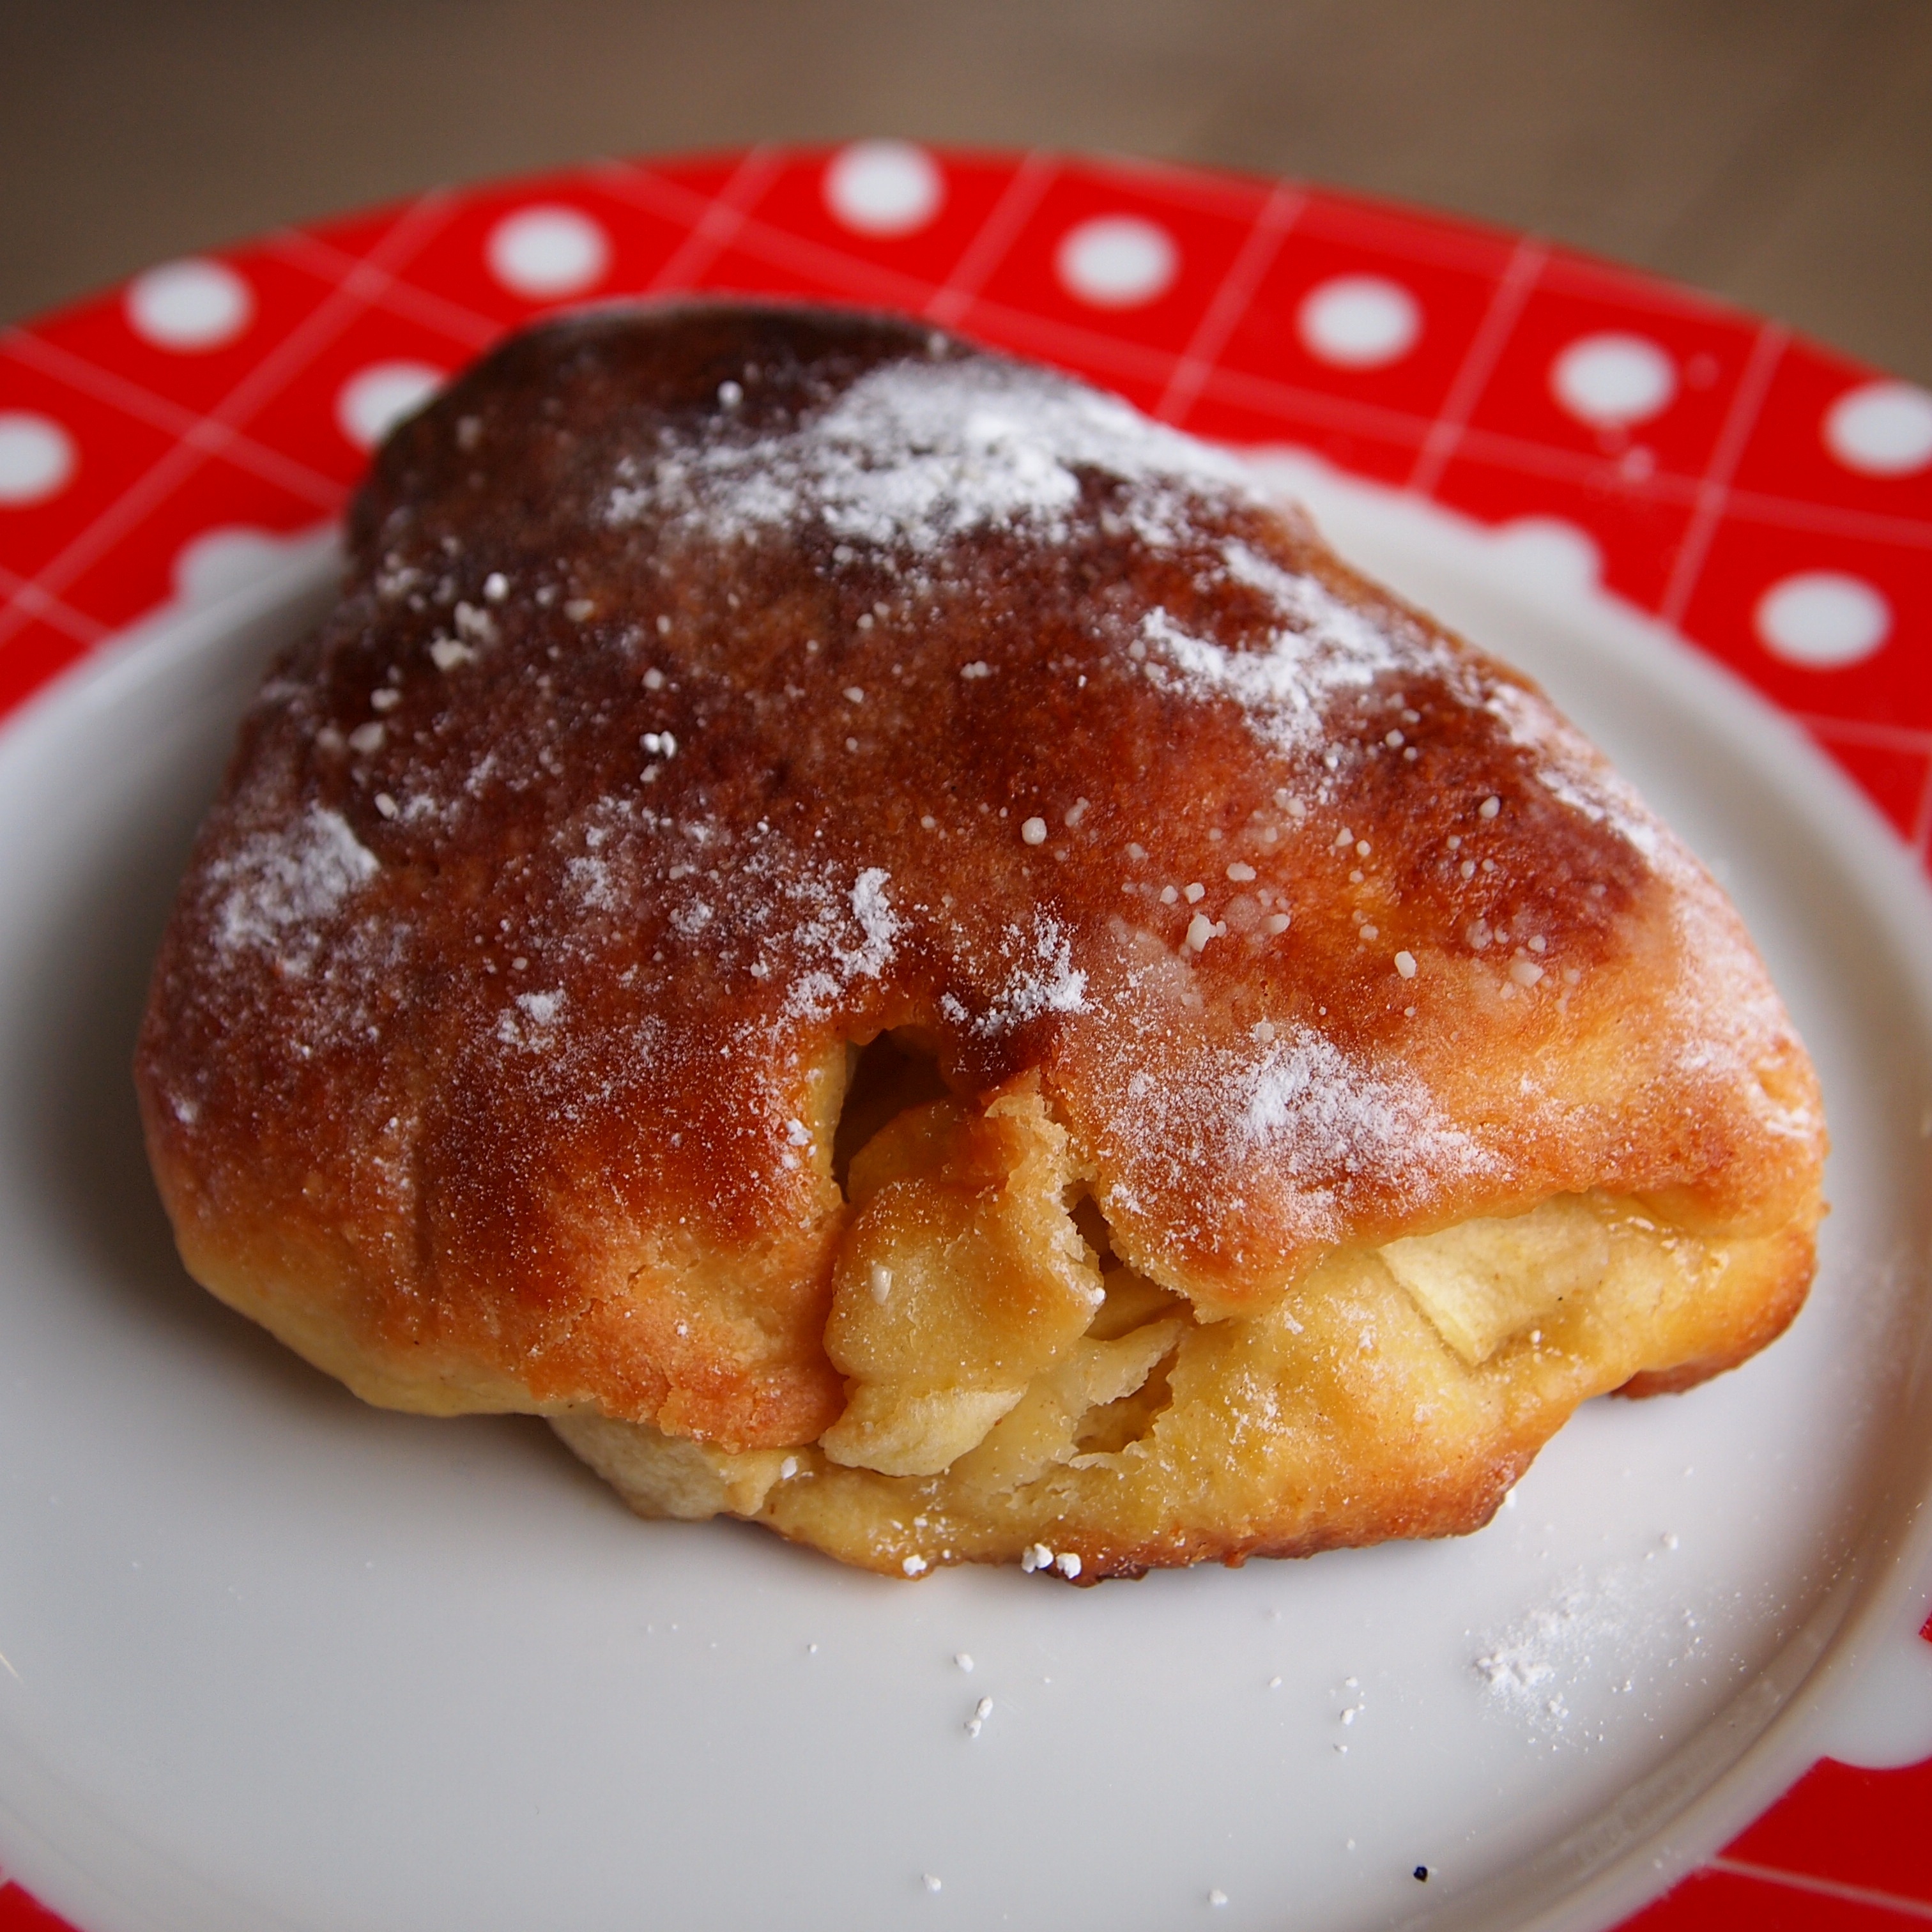
board, dish, meal, food, relax, produce, breakfast, dessert, cuisine, sugar, tasty, baked goods, break time, pudding roll, muisjes were